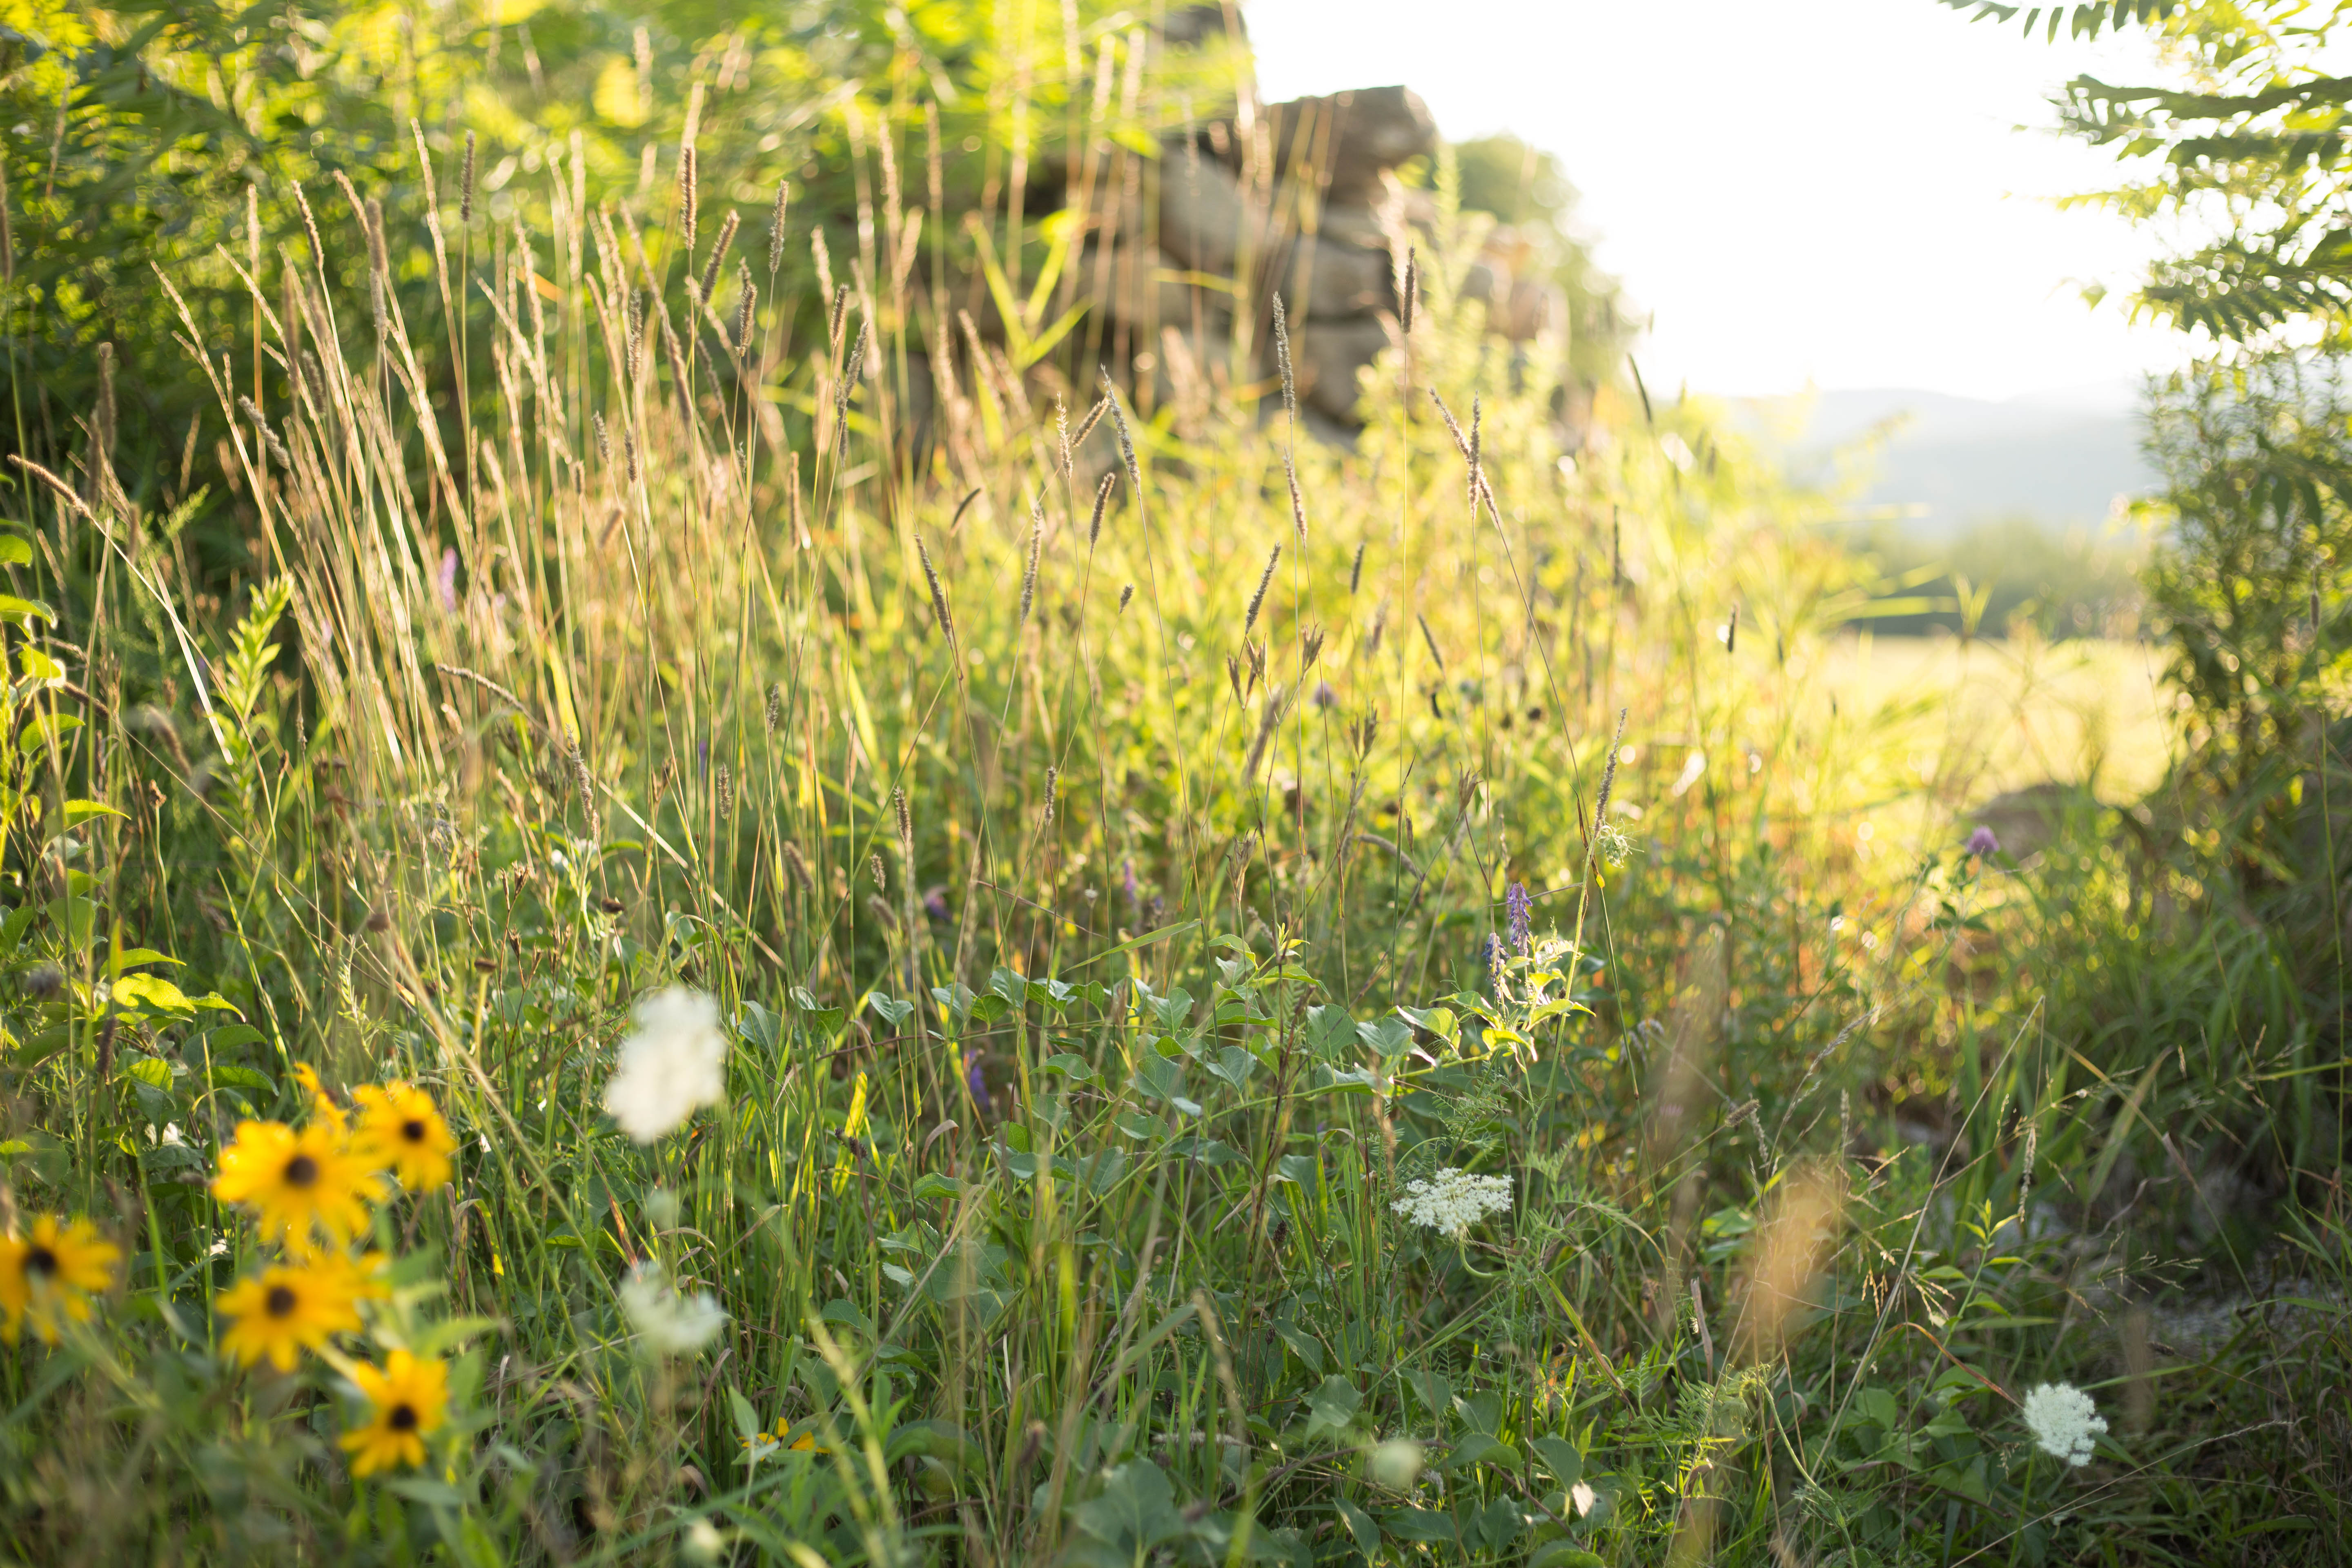
nature, vegetation, grass, natural landscape, meadow, green, natural environment, flower, yellow, plant, sunlight, prairie, light, wildflower, nature reserve, grass family, morning, spring, grassland, leaf, summer, plant community, wildlife, rural area, Forb, landscape, shrubland, field, photography, herbaceous plant, flowering plant, forest, goldenrod, pasture